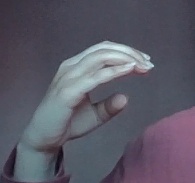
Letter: jeem